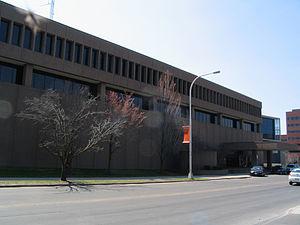
S.I. Newhouse School of Public Communications ou en français : « École Newhouse de communication de l'université de Syracuse ». Cette école enseigne le journalisme écrit ou dans les médias vivants mais aussi la conception graphique, la publicité, les relations publiques et la télévision et le cinéma.